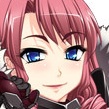
Portrait style: Anime Portrait